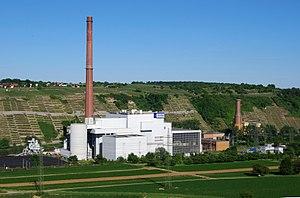
La centrale thermique de Walheim, en Allemagne